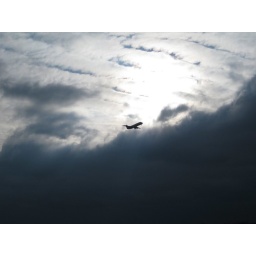
A plane in the clouds